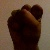
The image shows a hand gesture representing the letter 'S' in Indian Sign Language.